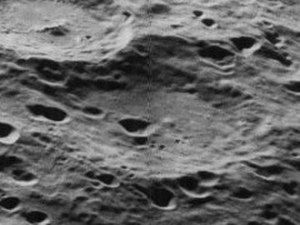
Brouwer (månekrater)
Brouwer er et nedslagskrater på Månen. Det befinder sig på den sydlige halvkugle på Månens bagside og er opkaldt efter den hollandsk-amerikanske astronom Dirk Brouwer og den hollandske matematiker og filosof Luitzen Egbertus Jan Brouwer.